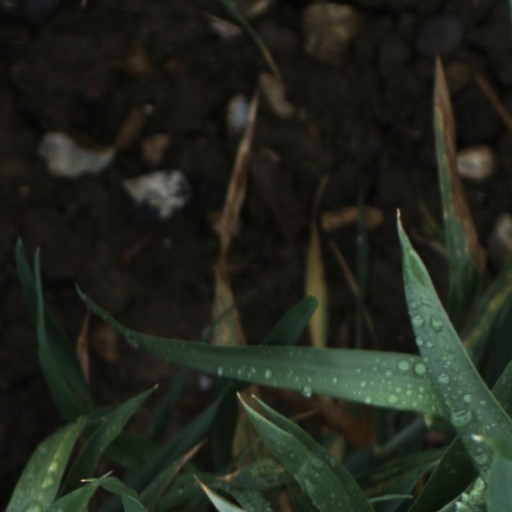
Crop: wheat